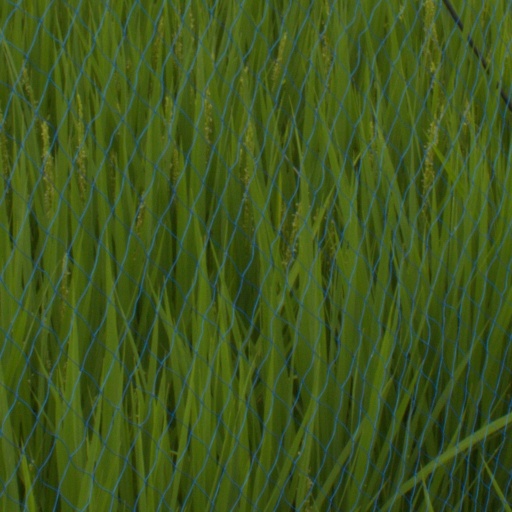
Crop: sorghum